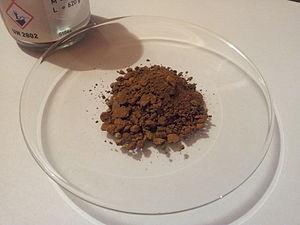
Le chlorure de cuivre(II) est un composé chimique ionique, un composé d'ions chlorures et de cuivre en proportion stœchiométrique, de couleur brune, de formule chimique CuCl₂.